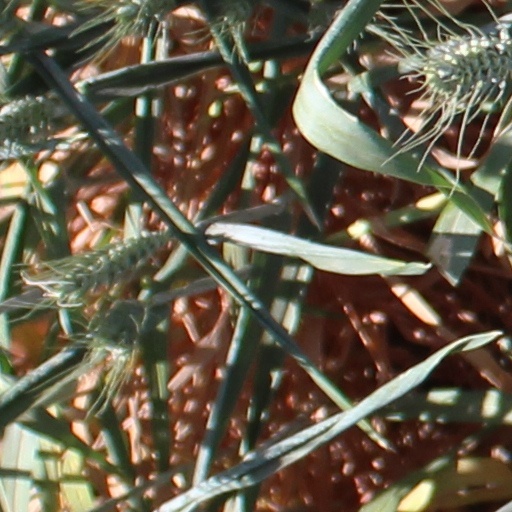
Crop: wheat